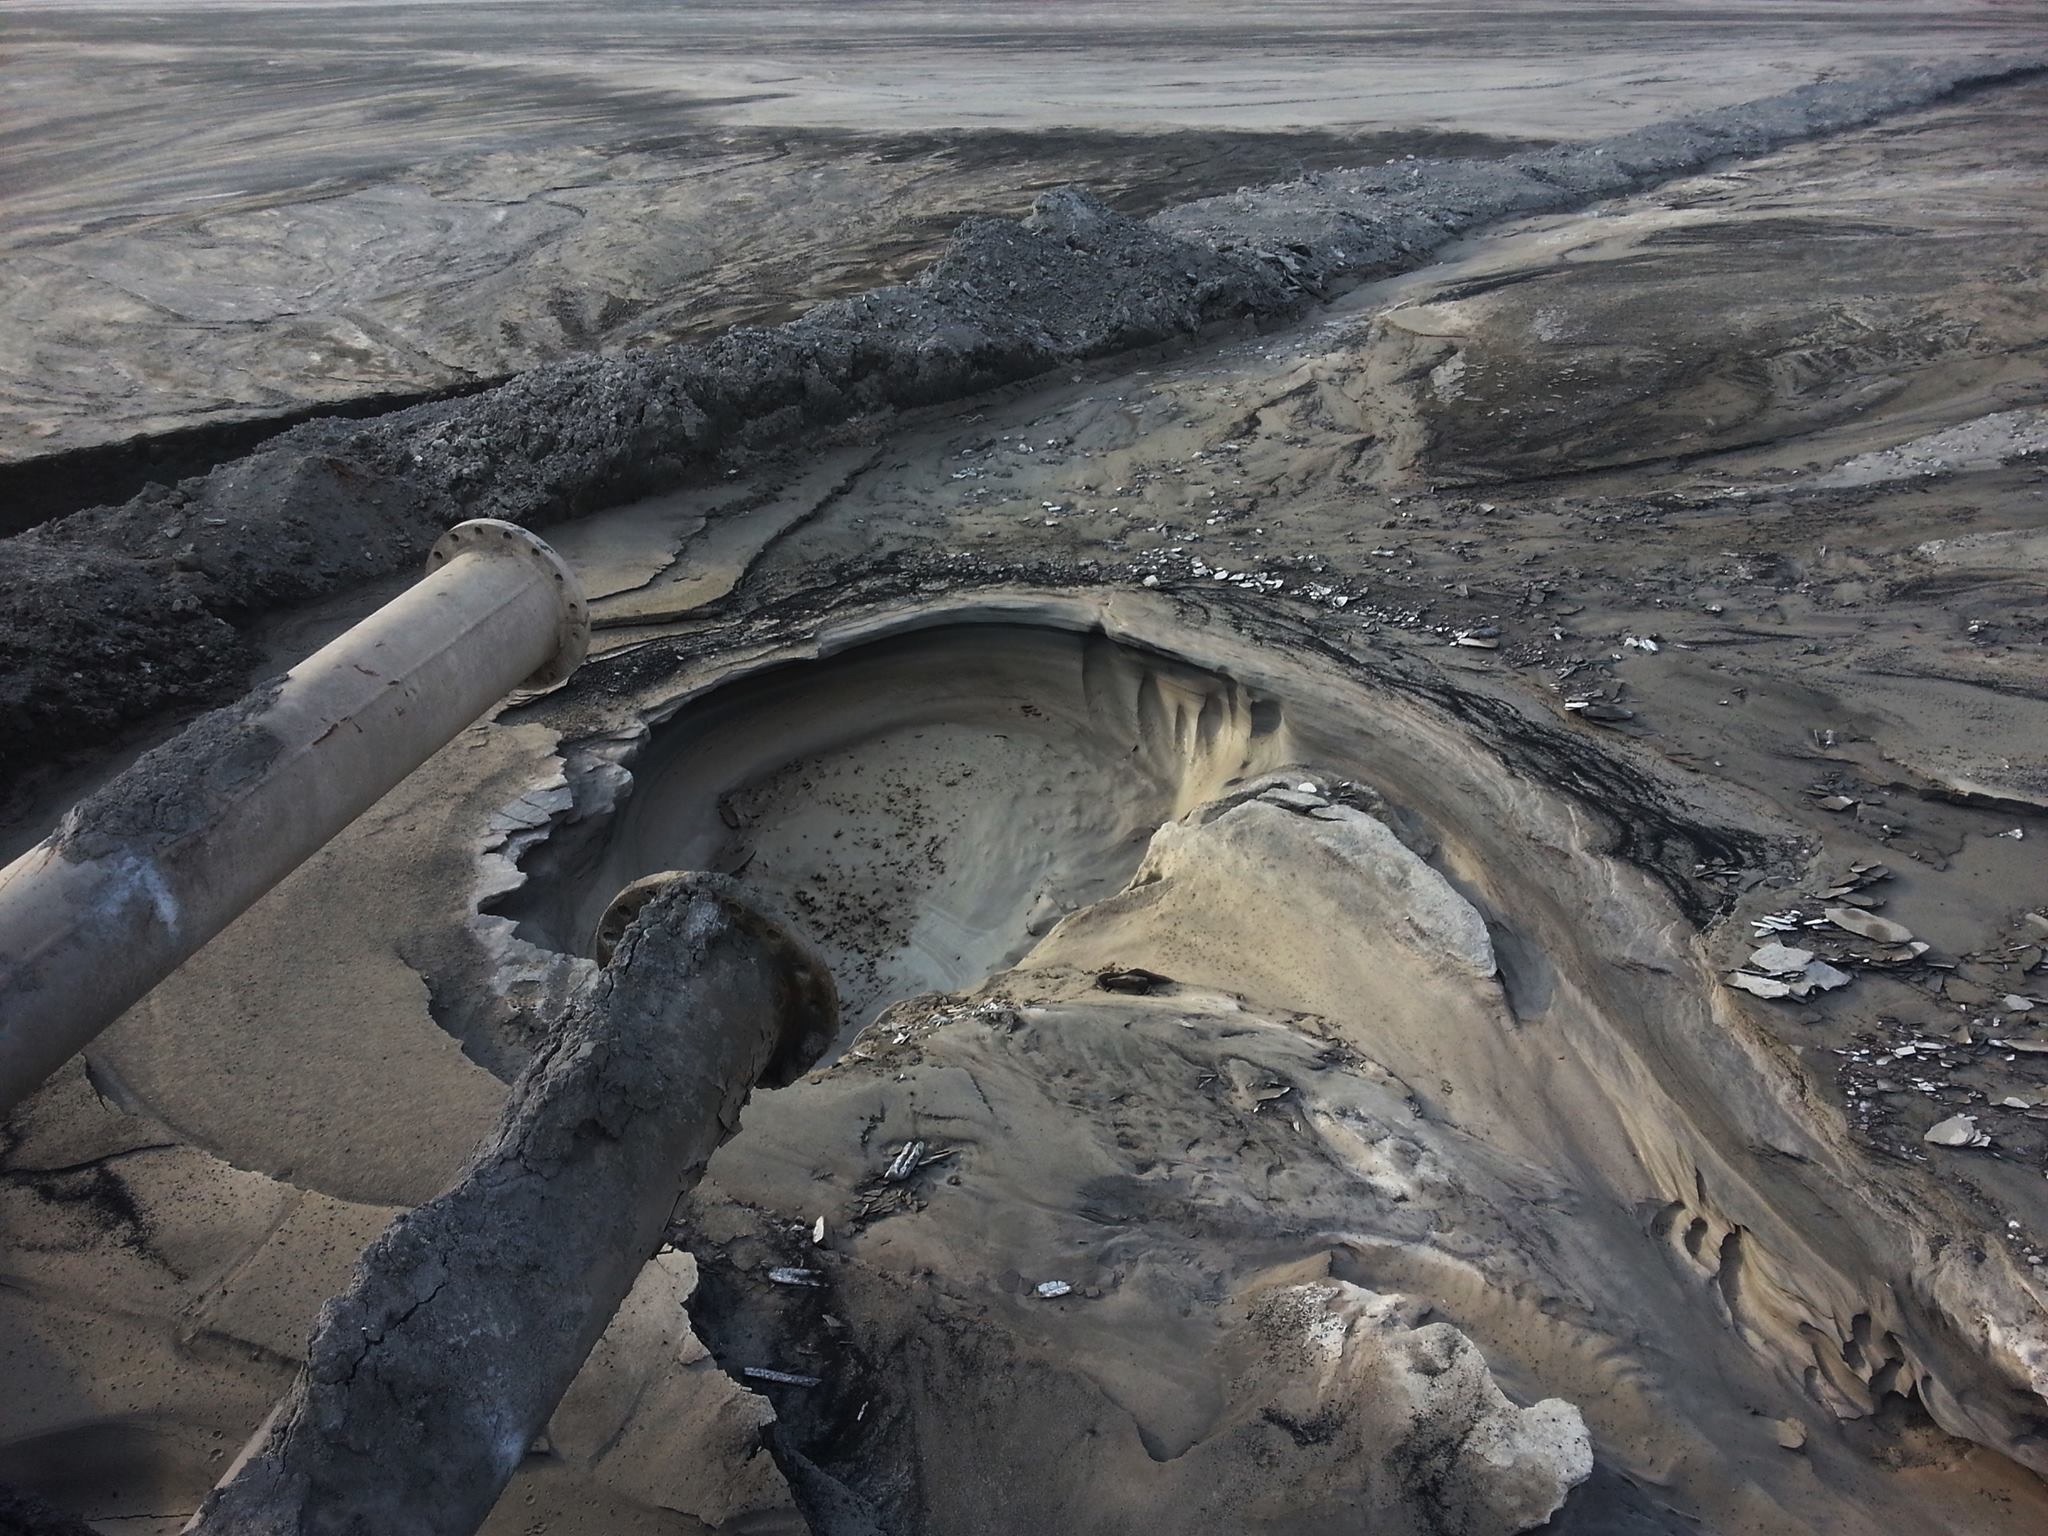
coast, water, sand, rock, material, geology